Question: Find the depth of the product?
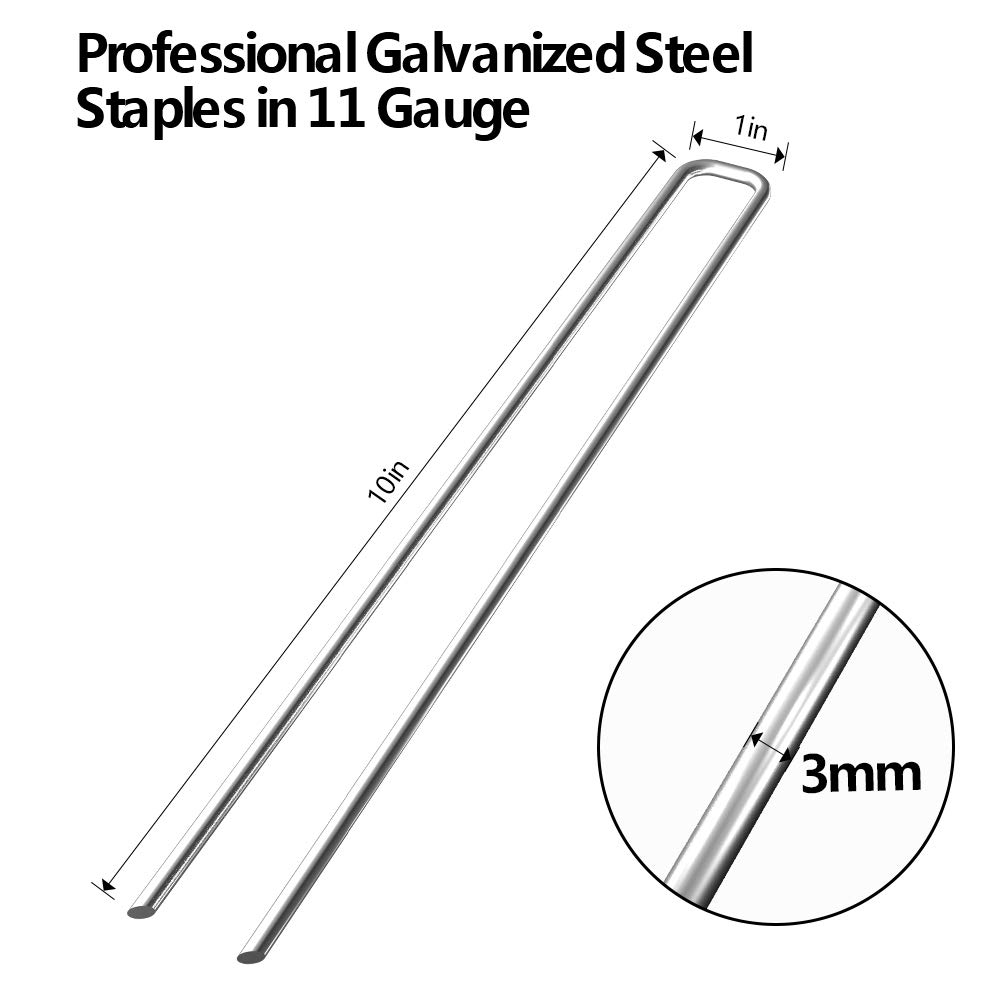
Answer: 10.0 inch